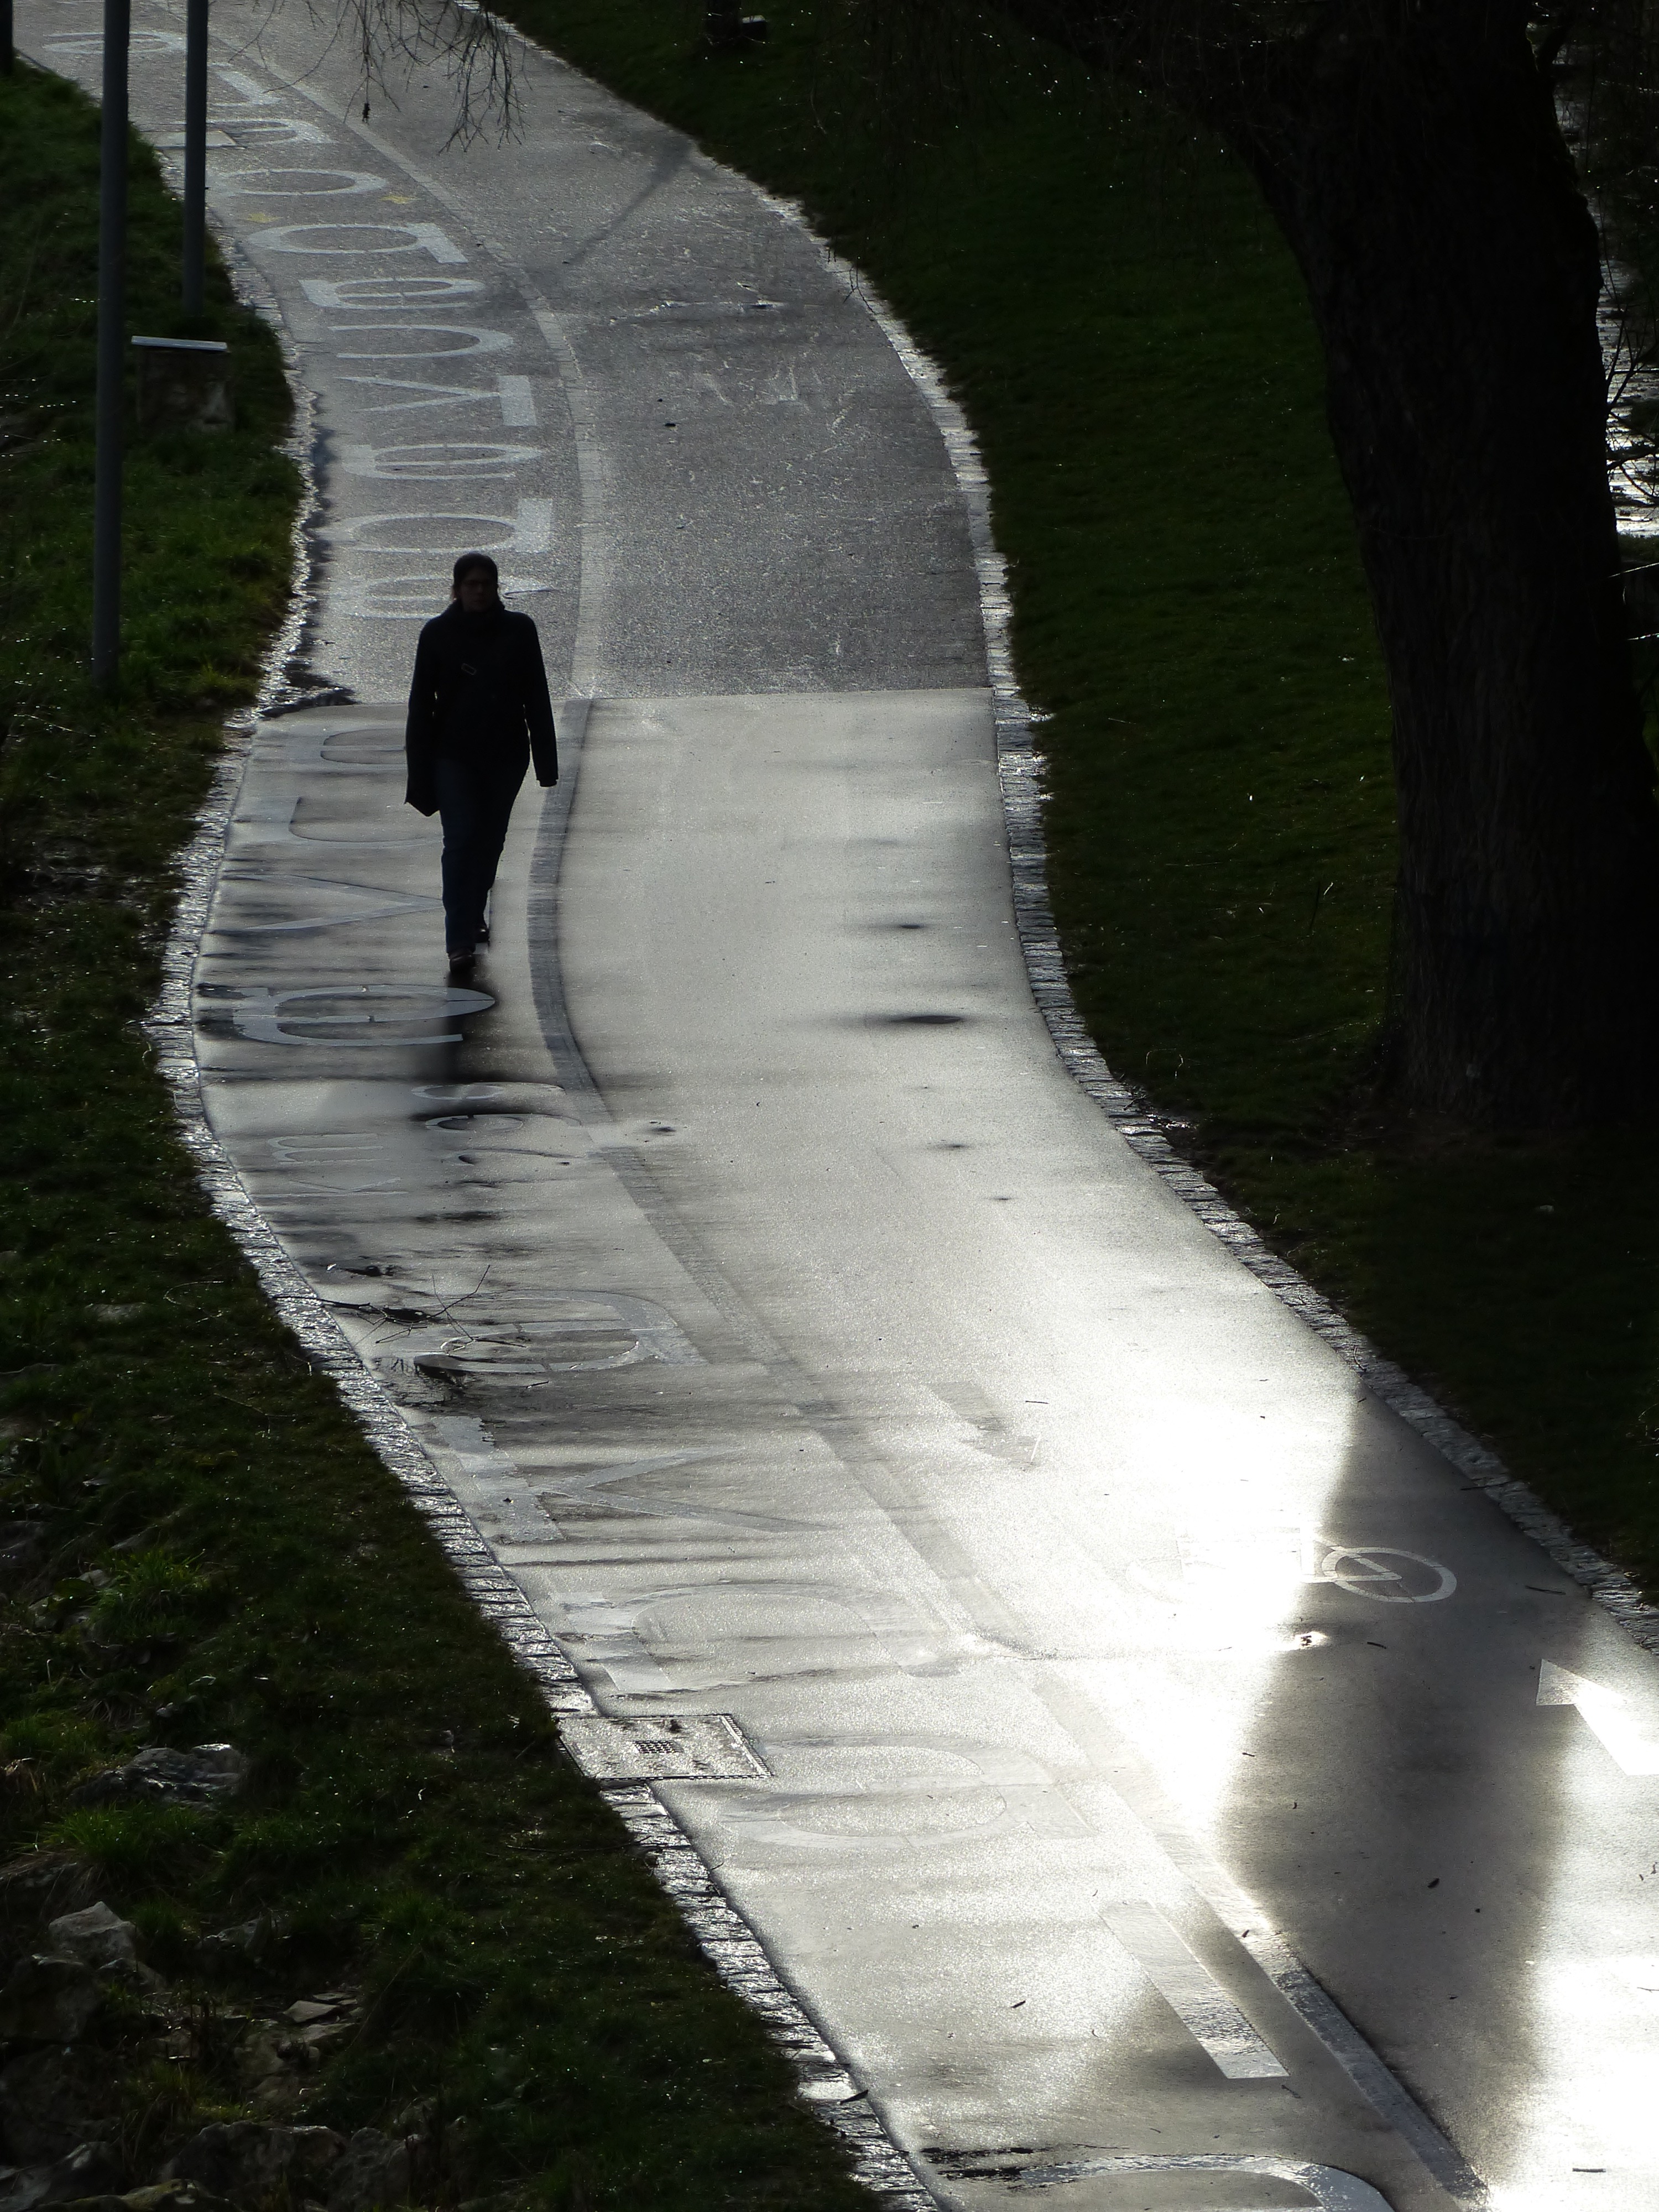
water, snow, winter, road, traffic, rain, wet, tunnel, ice, reflection, shine, weather, shadow, waterway, cycling, streets, infrastructure, cyclists, cycle path, road network, cycle path network